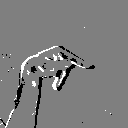
ASL letter: p